Royal Bank of Scotland

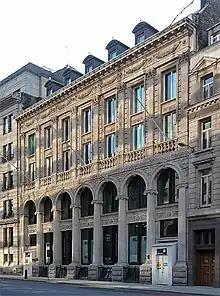
3–5 Bishopsgate in London, branch building of the Royal Bank of Scotland from 1877 to 1984

Competition between the Old and New Banks was fierce and centred on the issue of banknotes. The policy of the Royal Bank was to either drive the Bank of Scotland out of business or take it over on favourable terms. The Royal Bank built up large holdings of the Bank of Scotland's notes, which it acquired in exchange for its own notes, then suddenly presented to the Bank of Scotland for payment. To pay these notes, the Bank of Scotland was forced to call in its loans and, in March 1728, to suspend payments. The suspension relieved the immediate pressure on the Bank of Scotland at the cost of substantial damage to its reputation and gave the Royal Bank a clear space to expand its own business – although the Royal Bank's increased note issue also made it more vulnerable to the same tactics.